Timeline of the Euromaidan

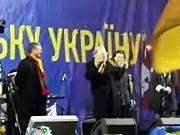
Vytautas Landsbergis, former head of state of Lithuania, addresses the Euromaidan, 21:20, 15 December.

Taxi drivers and subway conductors played a notable role in organizing the rise of protesters, spreading the word of the crackdown and in the case of taxi drivers, offering rides into the center of the city. By 5:13am, the crowd had swelled from 5,000 to 25,000 in just 9 hours. The confrontation between protesters and police during the removal of barricades is said to have reenergized the demonstrations. The barricades were rebuilt shortly after the departure of the police